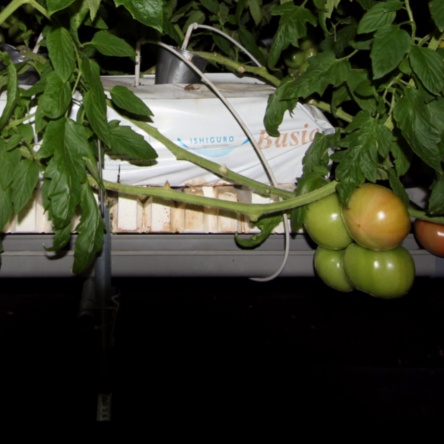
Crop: tomato